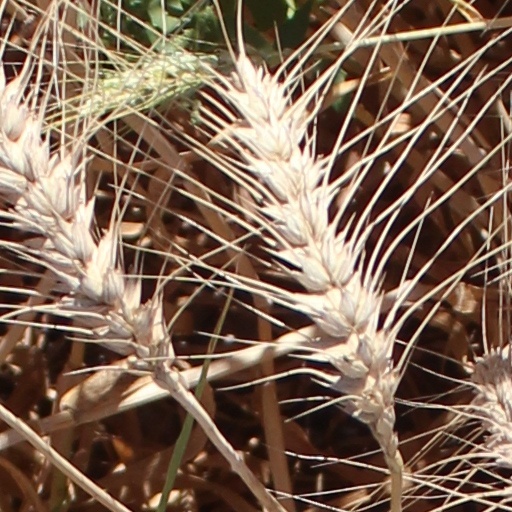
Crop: wheat